Prato della Valle

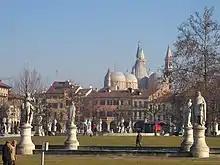
Prato della Valle with a view of the Basilica of Saint Anthony of Padua.

Prato della Valle has long been dear to the hearts of Paduans, who often simply refer to it as "Il Prato". At various times, it was also known as the "valley without grass," because the shade of trees prevented much grass from growing there. Today, however, it is completely covered with grass and other vegetation.